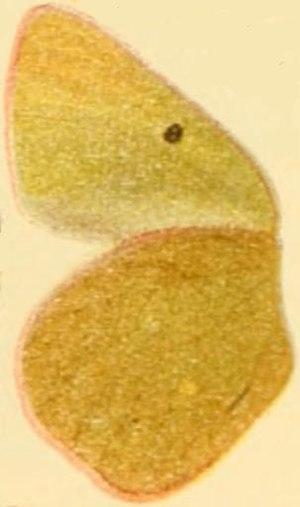
Colias wiskotti est un insecte lépidoptère de la famille des Pieridae, de la sous-famille des Coliadinae et du genre Colias.